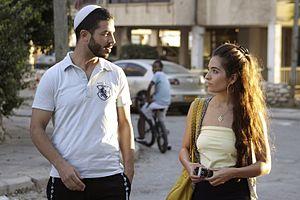
Les Voisins de Dieu est un film israélo-français écrit et réalisé par Meni Yaesh, sorti en 2012.
Rotem Zisman-Cohen, née le 2 août 1982 à Zikhron Yaakov, est une actrice israélienne.